The Golden Glove

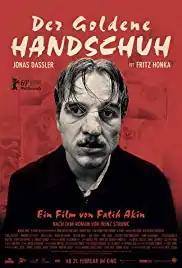
German theatrical release poster

The Golden Glove is a 2019 internationally co-produced horror film directed by Fatih Akin. It was selected to compete for the Golden Bear at the 69th Berlin International Film Festival. The film is an adaptation of Heinz Strunk's eponymous novel and tells the story of the German serial killer Fritz Honka who murdered four women between 1970 and 1975 and hid their body parts in his apartment. "The Golden Glove" is named after the pub in the red-light district of Hamburg where the disfigured alcoholic Honka met his victims. "The Golden Glove" was the first film by Fatih Akin to receive an 18 rating in Germany.